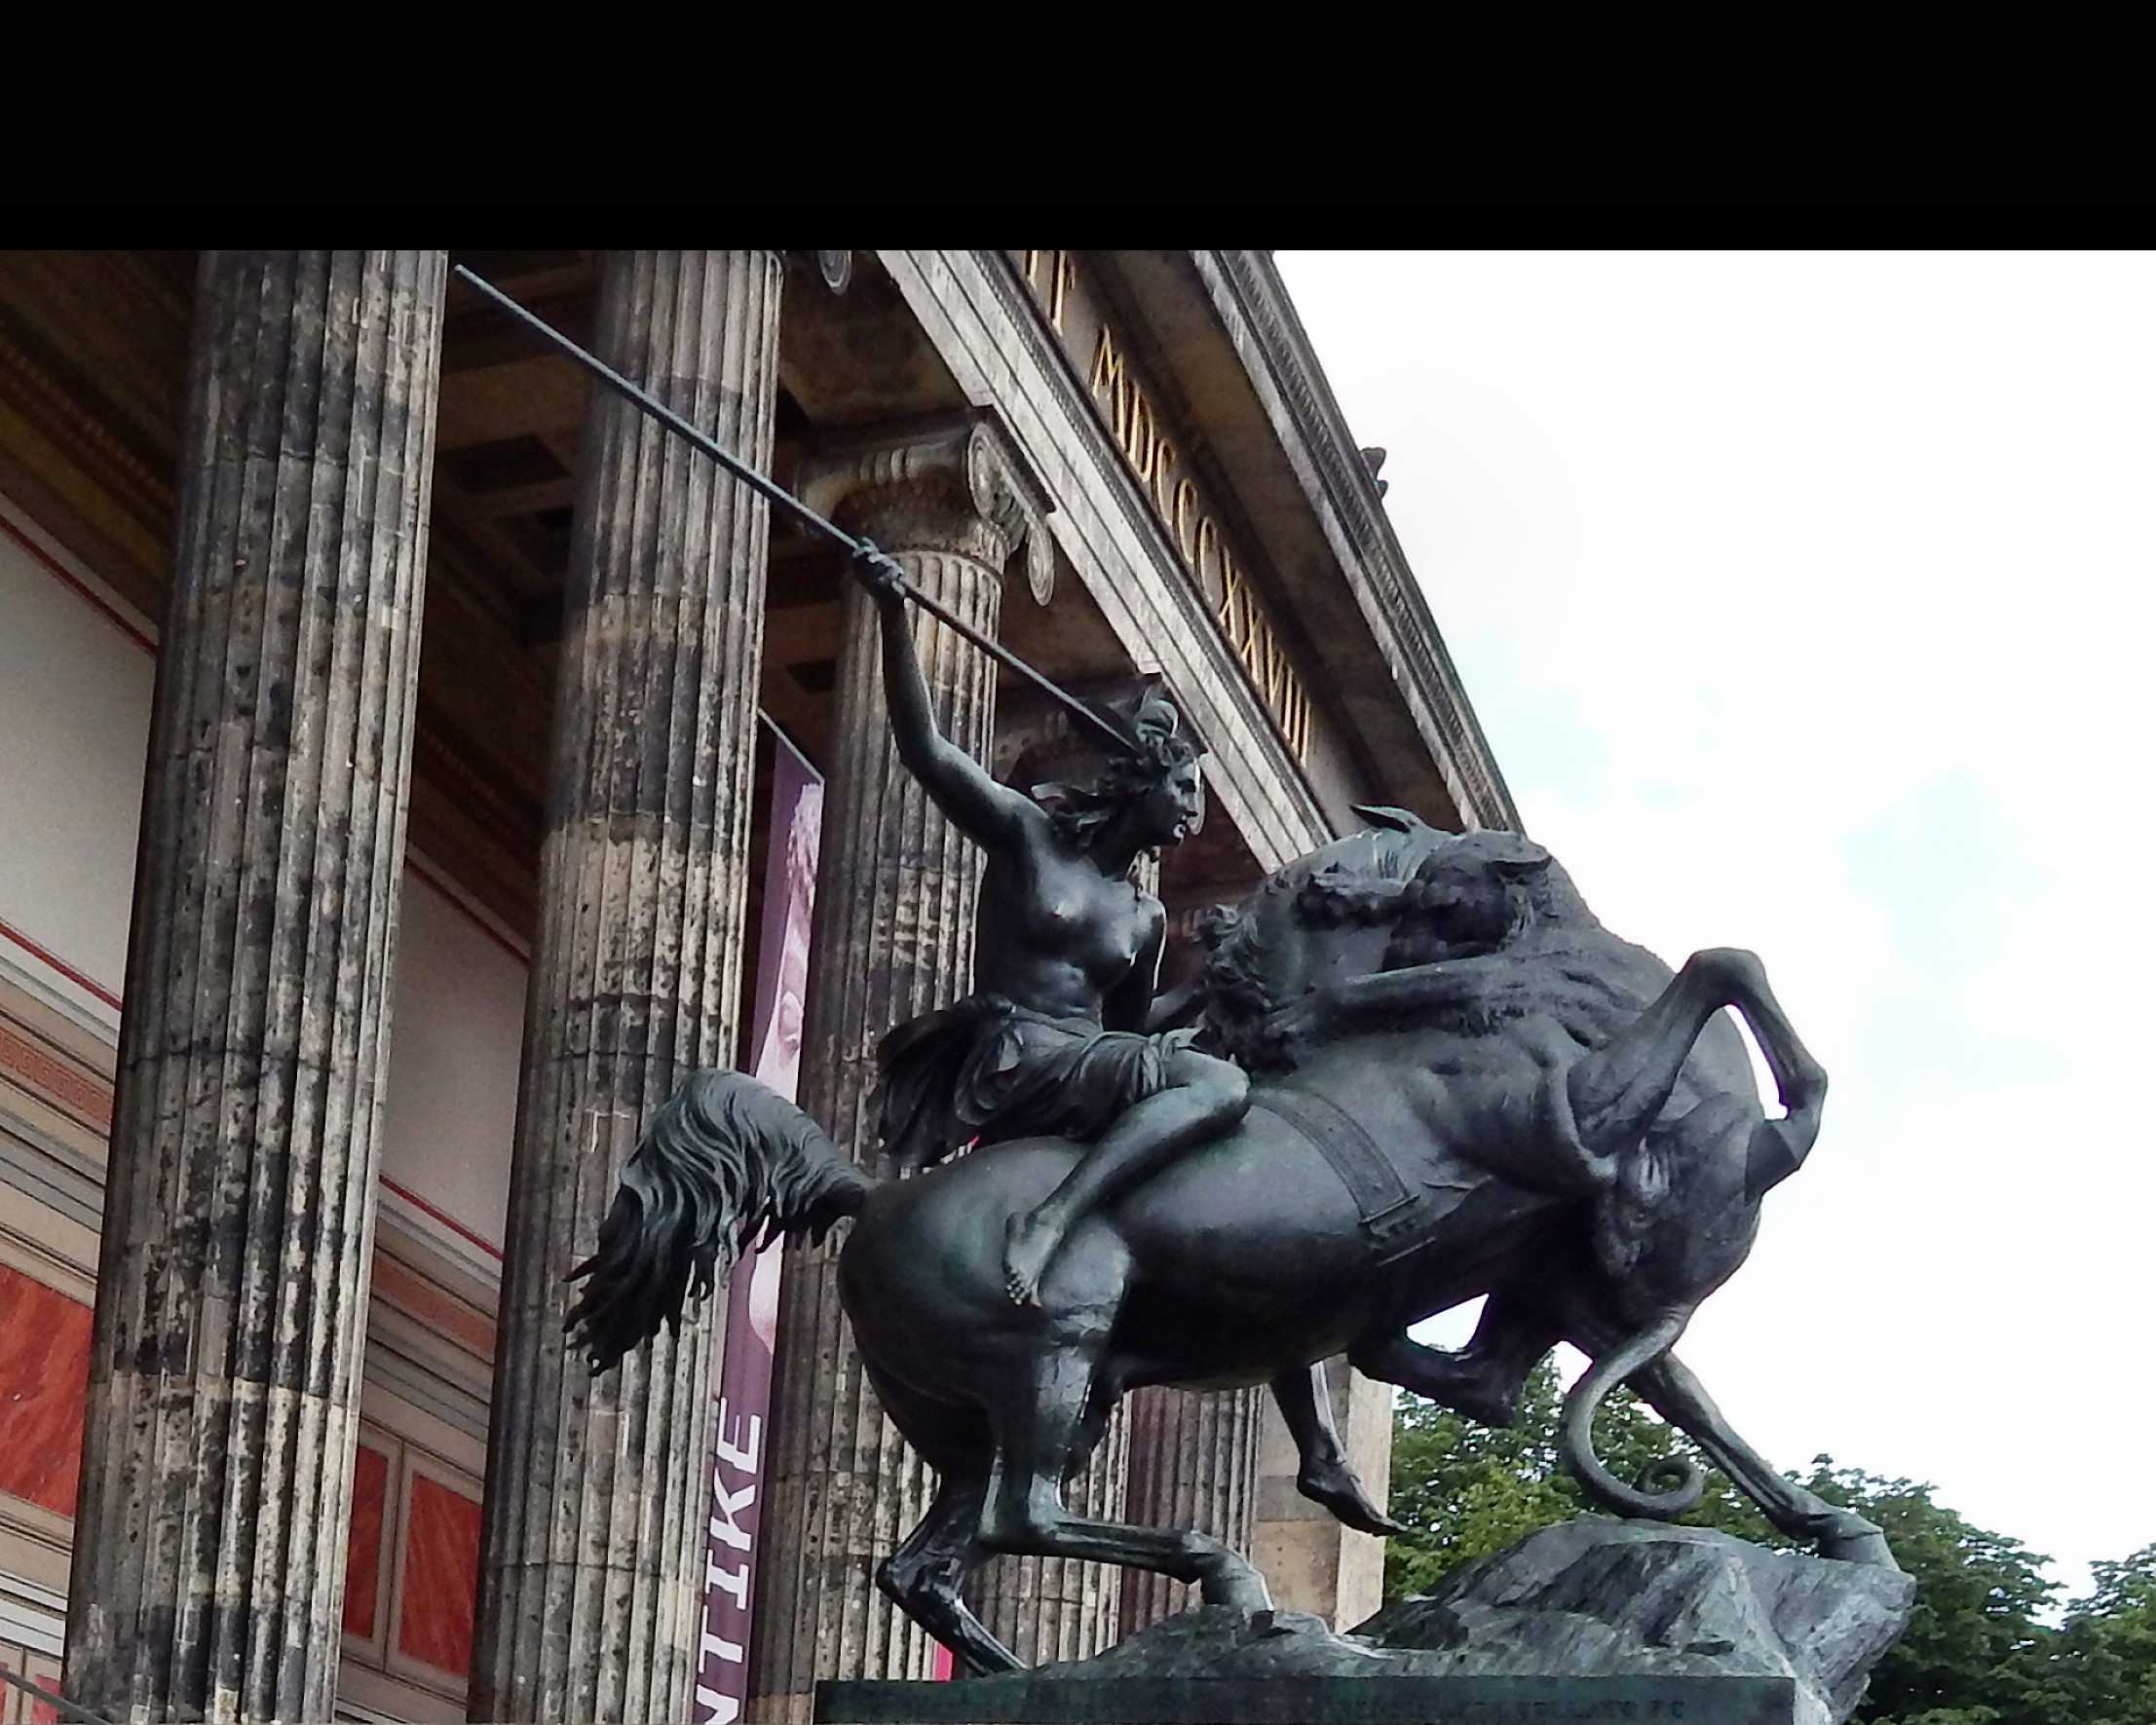
monument, statue, gargoyle, sculpture, art, figure, berlin, screenshot, the statue